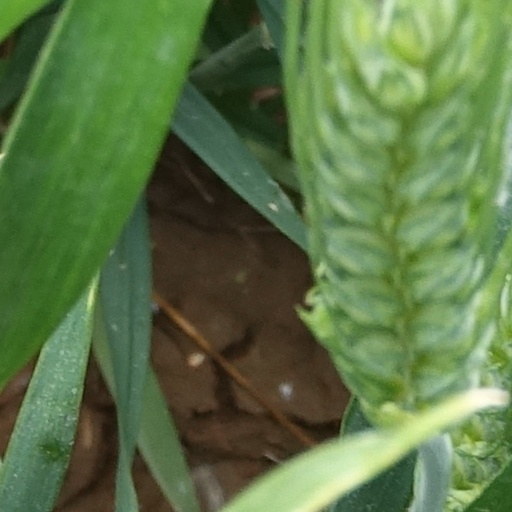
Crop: wheat